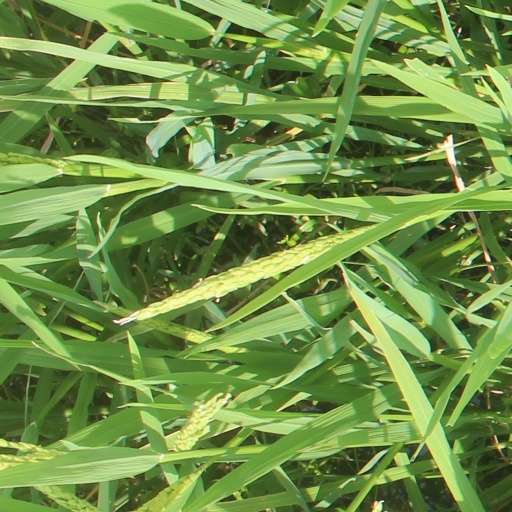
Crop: rice